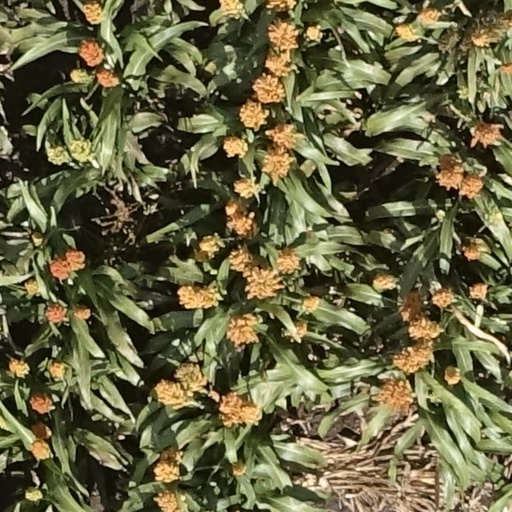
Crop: sorghum